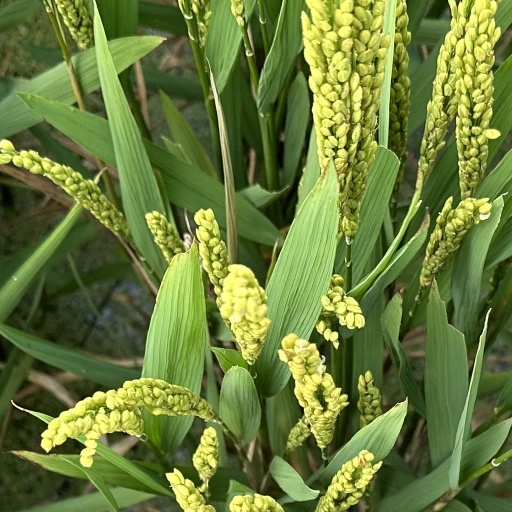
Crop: rice